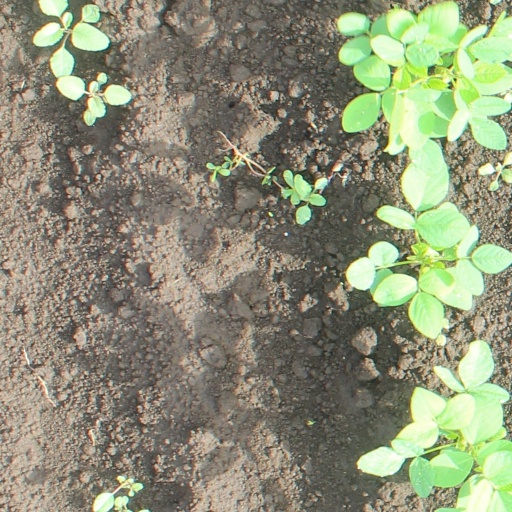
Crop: soybean